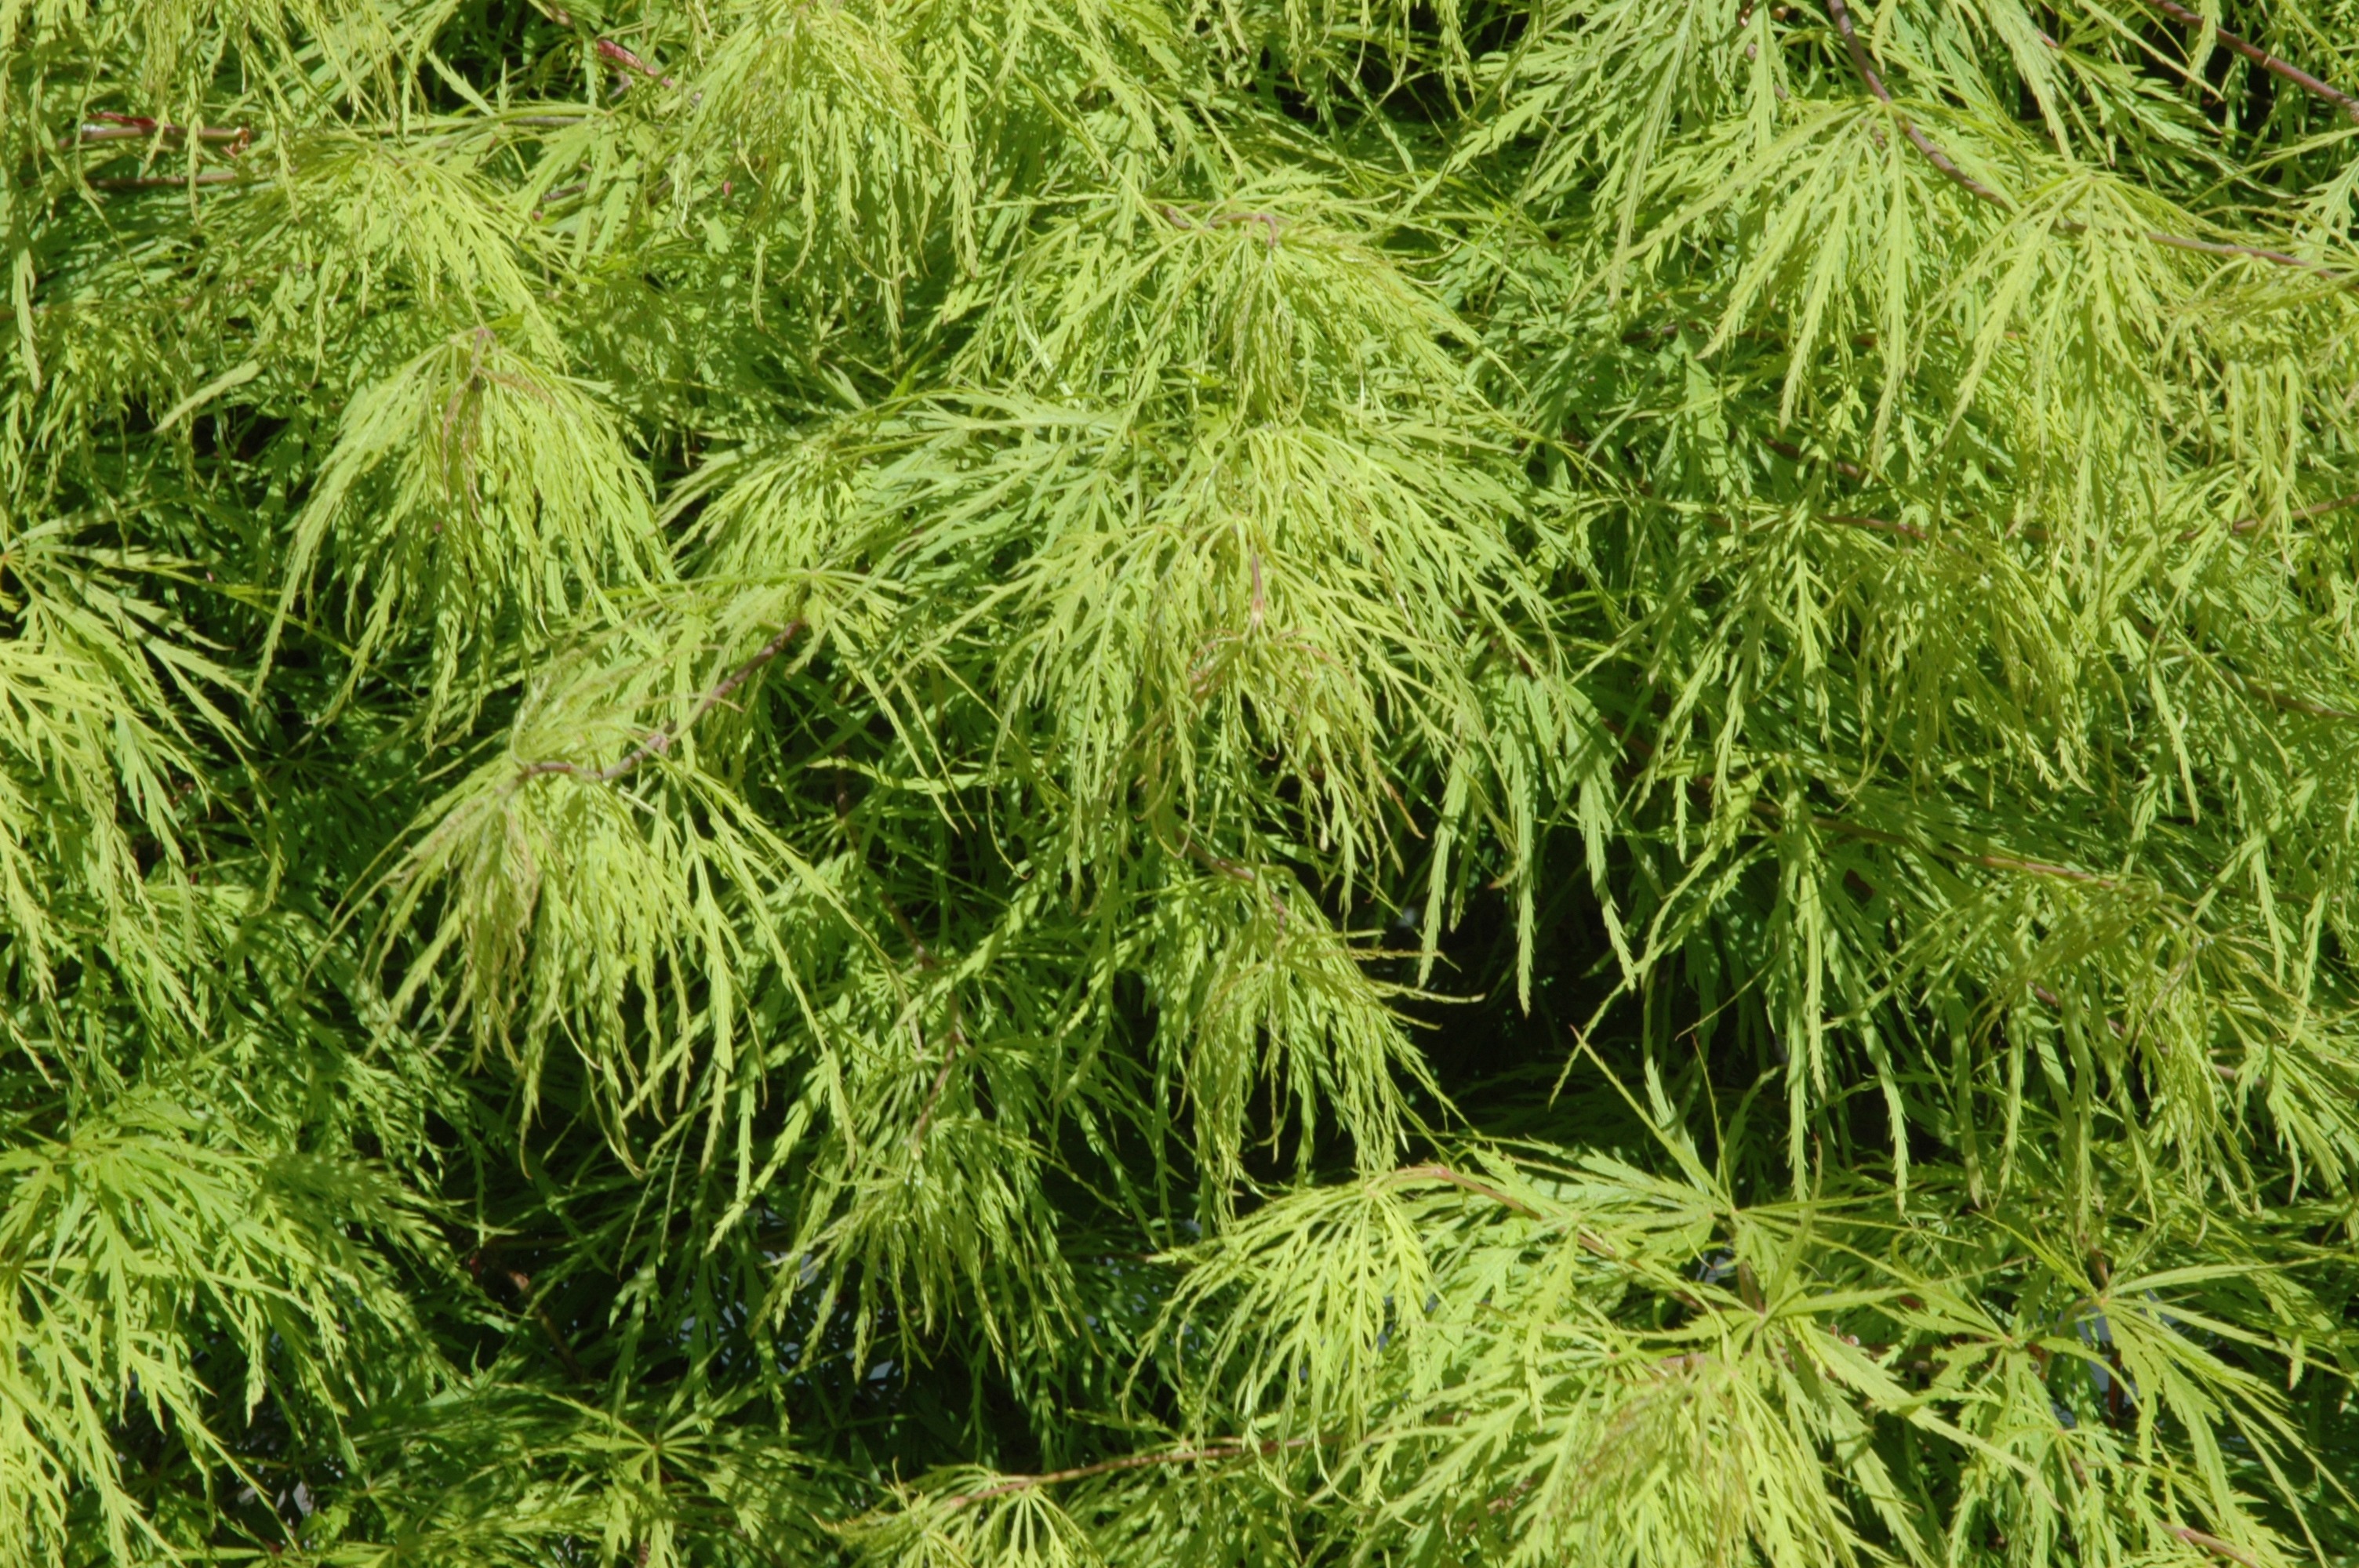
tree, nature, grass, branch, plant, lawn, leaf, flower, foliage, green, evergreen, fir, maple, conifer, leaves, spruce, shrub, ecosystem, flowering plant, leaf veins, needle leaf maple, grass family, woody plant, temperate coniferous forest, land plant, arecales, tree acer platanoides